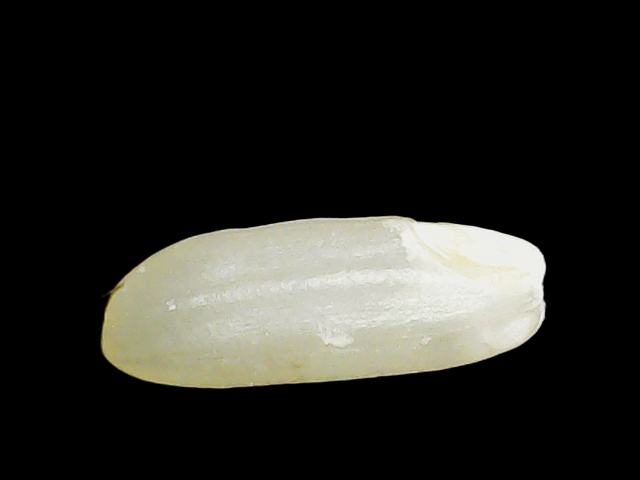
Rice variety: Binadhan23